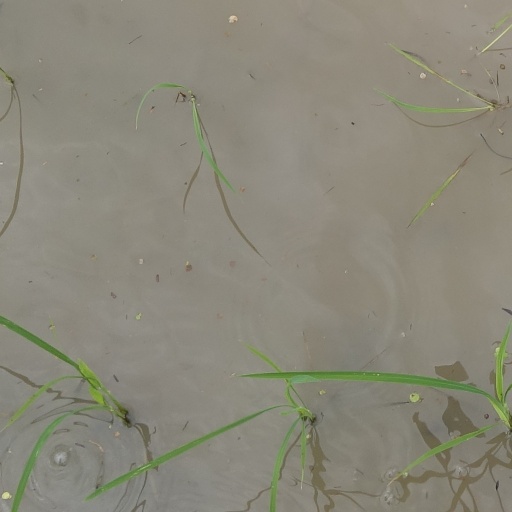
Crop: rice